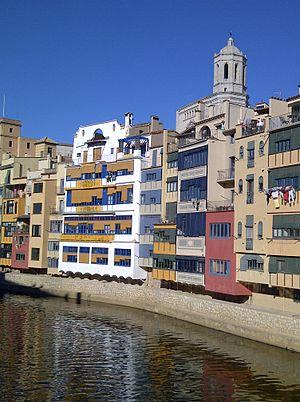
Rafael Masó i Valentí, né le 16 août 1880 à Gérone et mort le 13 juillet 1935 dans la même ville, est un architecte espagnol de Catalogne.